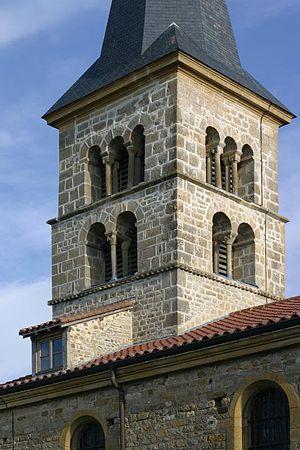
Fleury-la-Montagne est une commune française située dans le département de Saône-et-Loire en région Bourgogne-Franche-Comté.